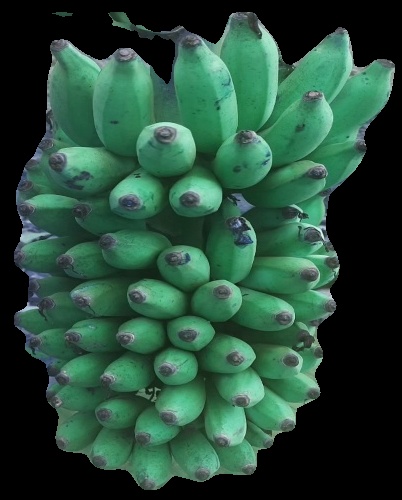
Variety: elakki-bale
Grade: grade2